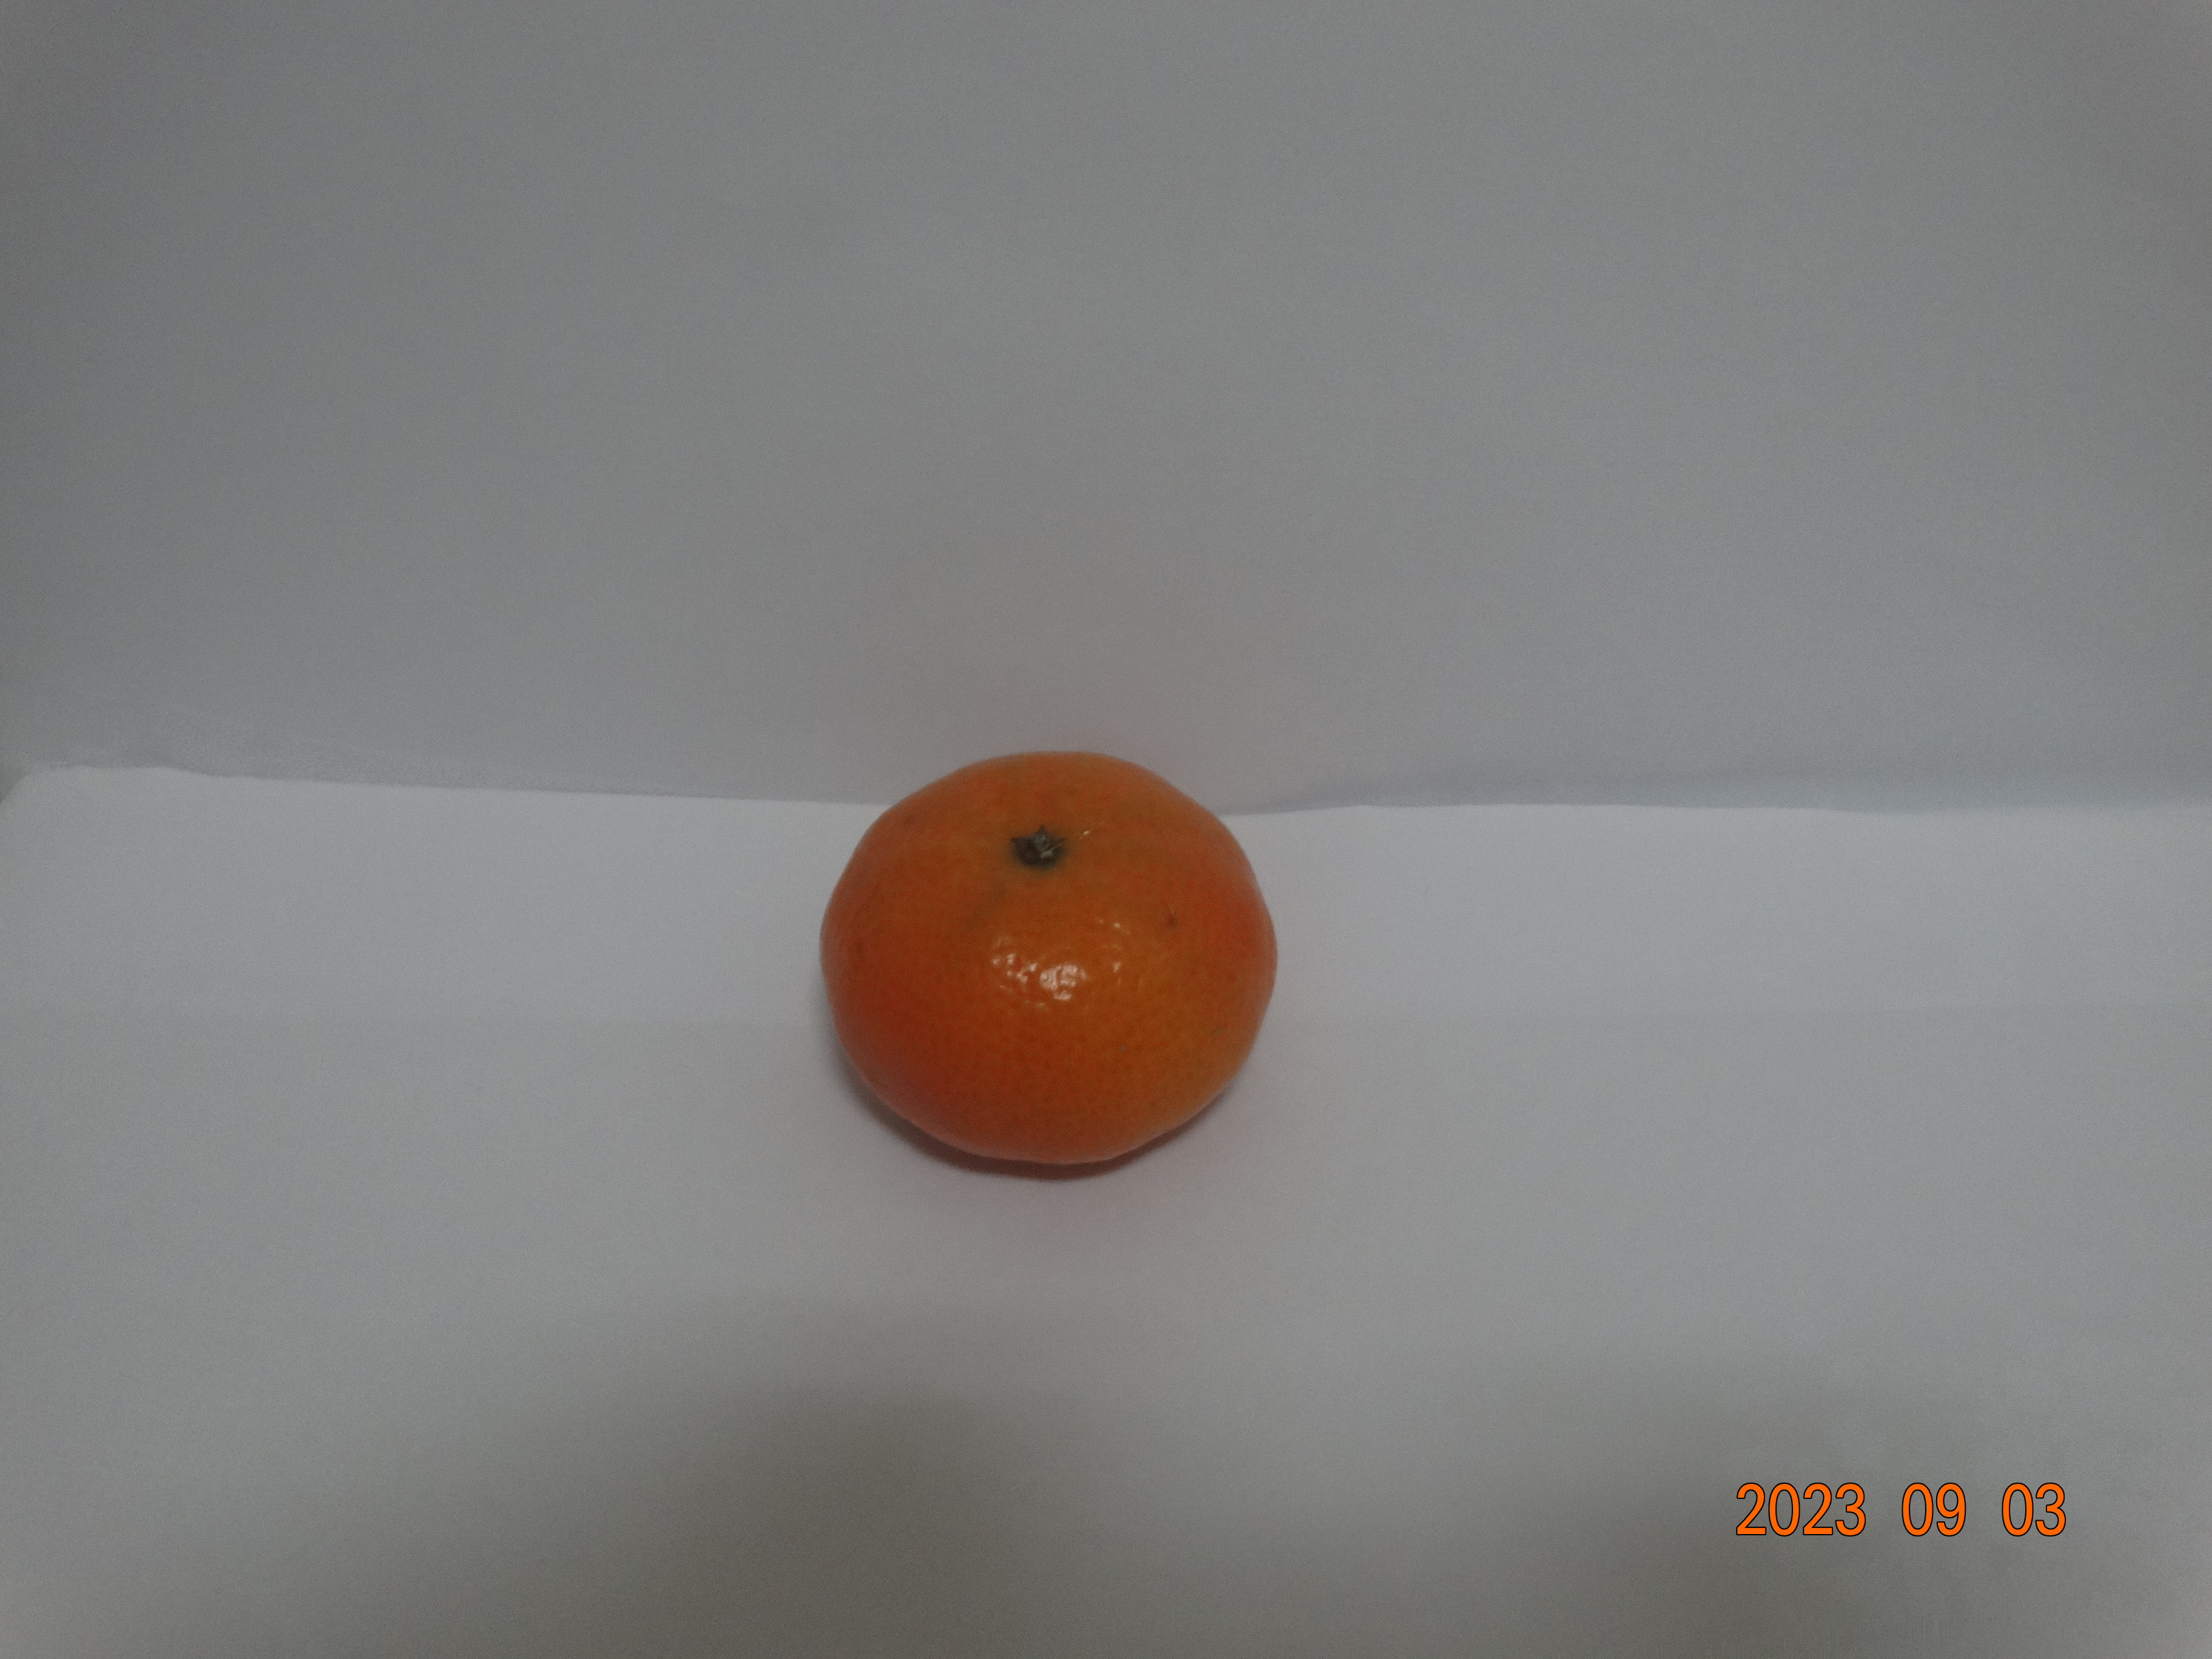
Citrus fruit variety: tangerine